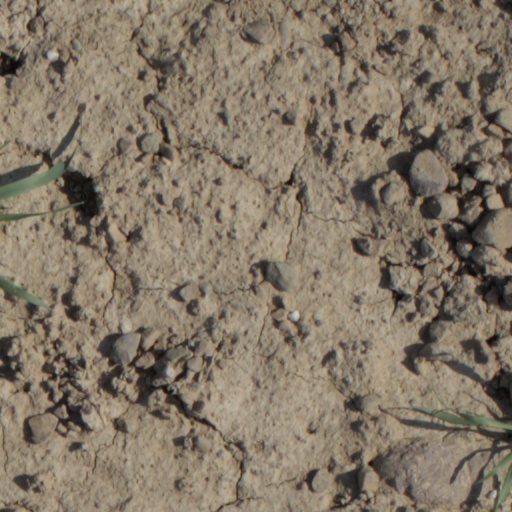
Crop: wheat